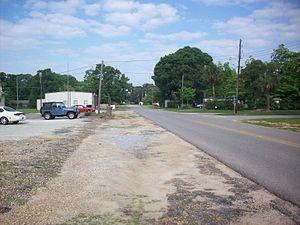
Napier Field, est une ville du comté de Dale dans l'État d'Alabama, aux États-Unis.